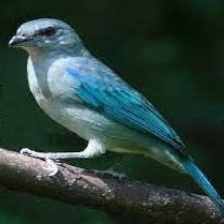
Species: AZURE TANAGER
Scientific name: THRAUPIS CYANOPTERA